Heart de Roommate

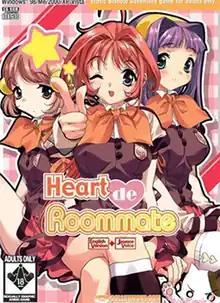
The cover art of the English version.

is a Japanese adult visual novel developed by AngelSmile for Microsoft Windows. It was released in Japan in January 2002, and later received an English translation by G-Collections in 2004. The game was re-released by Jast USA in 2022 as Heart de Roommate Remastered, an updated version with enhanced visuals and support for the macOS and Linux operating systems.